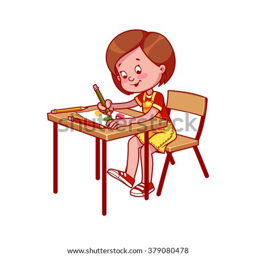
school girl at a school desk drawing with crayons .